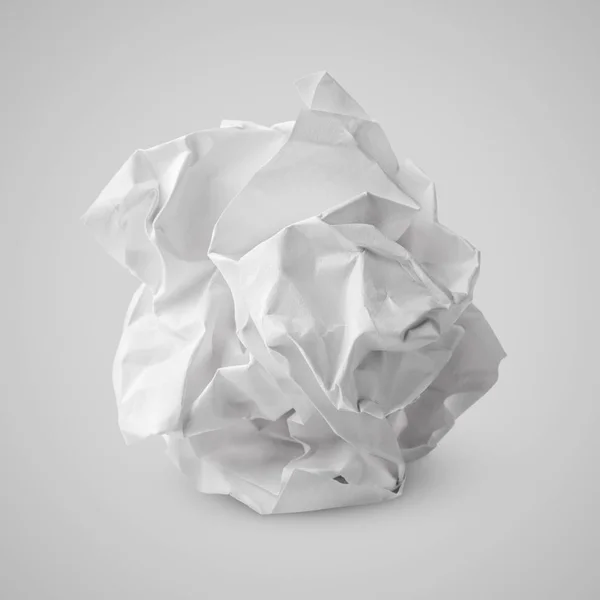
Waste category: paper